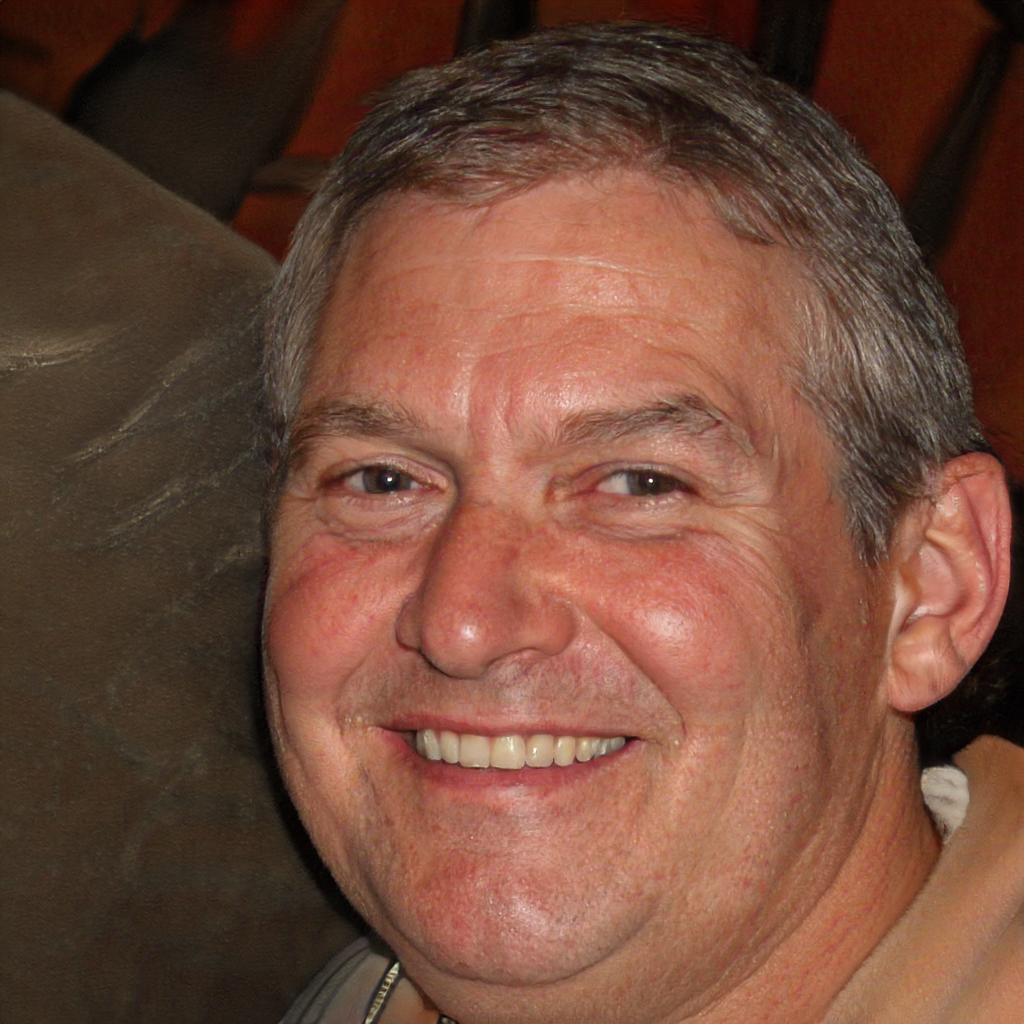
Label: Colored